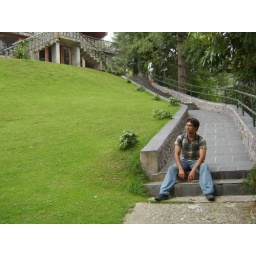
well a pretty fabulous house down the road just like in movies &amp;quot;Dream House&amp;quot;